Senator Stephen Benton Elkins House

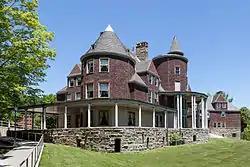
The southwest corner, July 2014

Senator Stephen Benton Elkins House, also known as Halliehurst, is an historic mansion located at Elkins, Randolph County, West Virginia. It was designed by architect Charles T. Mott and built in 1890, as a summer home for U.S. Senator Stephen Benton Elkins. It consists of a three-story main block with hipped roof and service wing. The roof is punctuated by towers, turrets, dormers, and chimneys. A porch surrounds much of the first floor. It features a two-story portico with columns around a central, flat roofed tower. Located on a mountainside, it commands a view of the valley beneath and the forest and mountain peaks that surround the valley. In 1923, the house and approximately 60 acres of land were deeded to Davis & Elkins College by Sen. Elkins' widow.